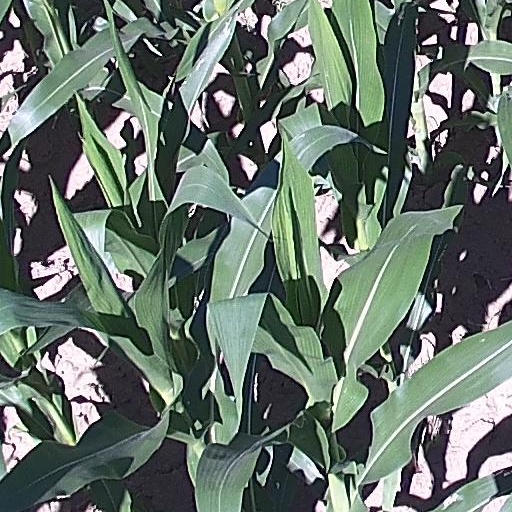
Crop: maize; corn